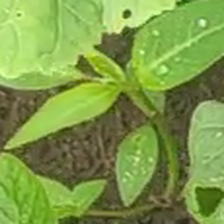
Weed species: Moti_dudhi(Euphorbia_geneculata_L)